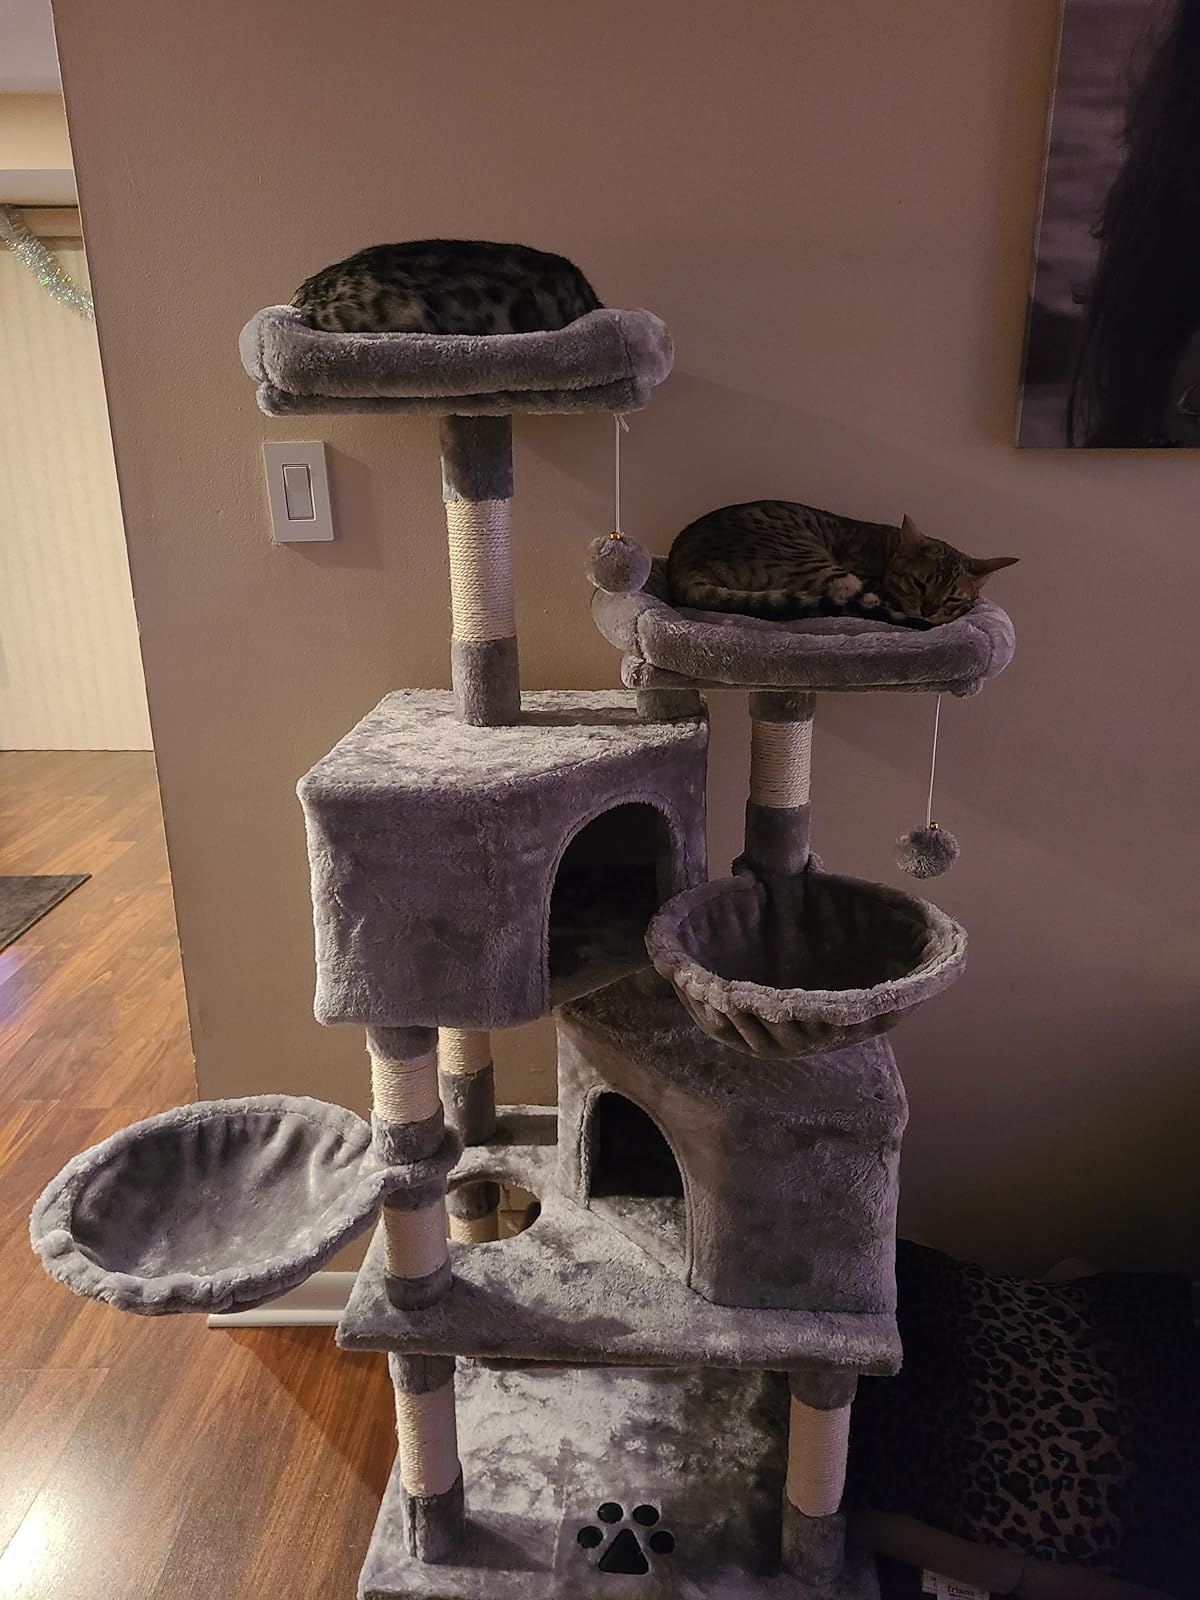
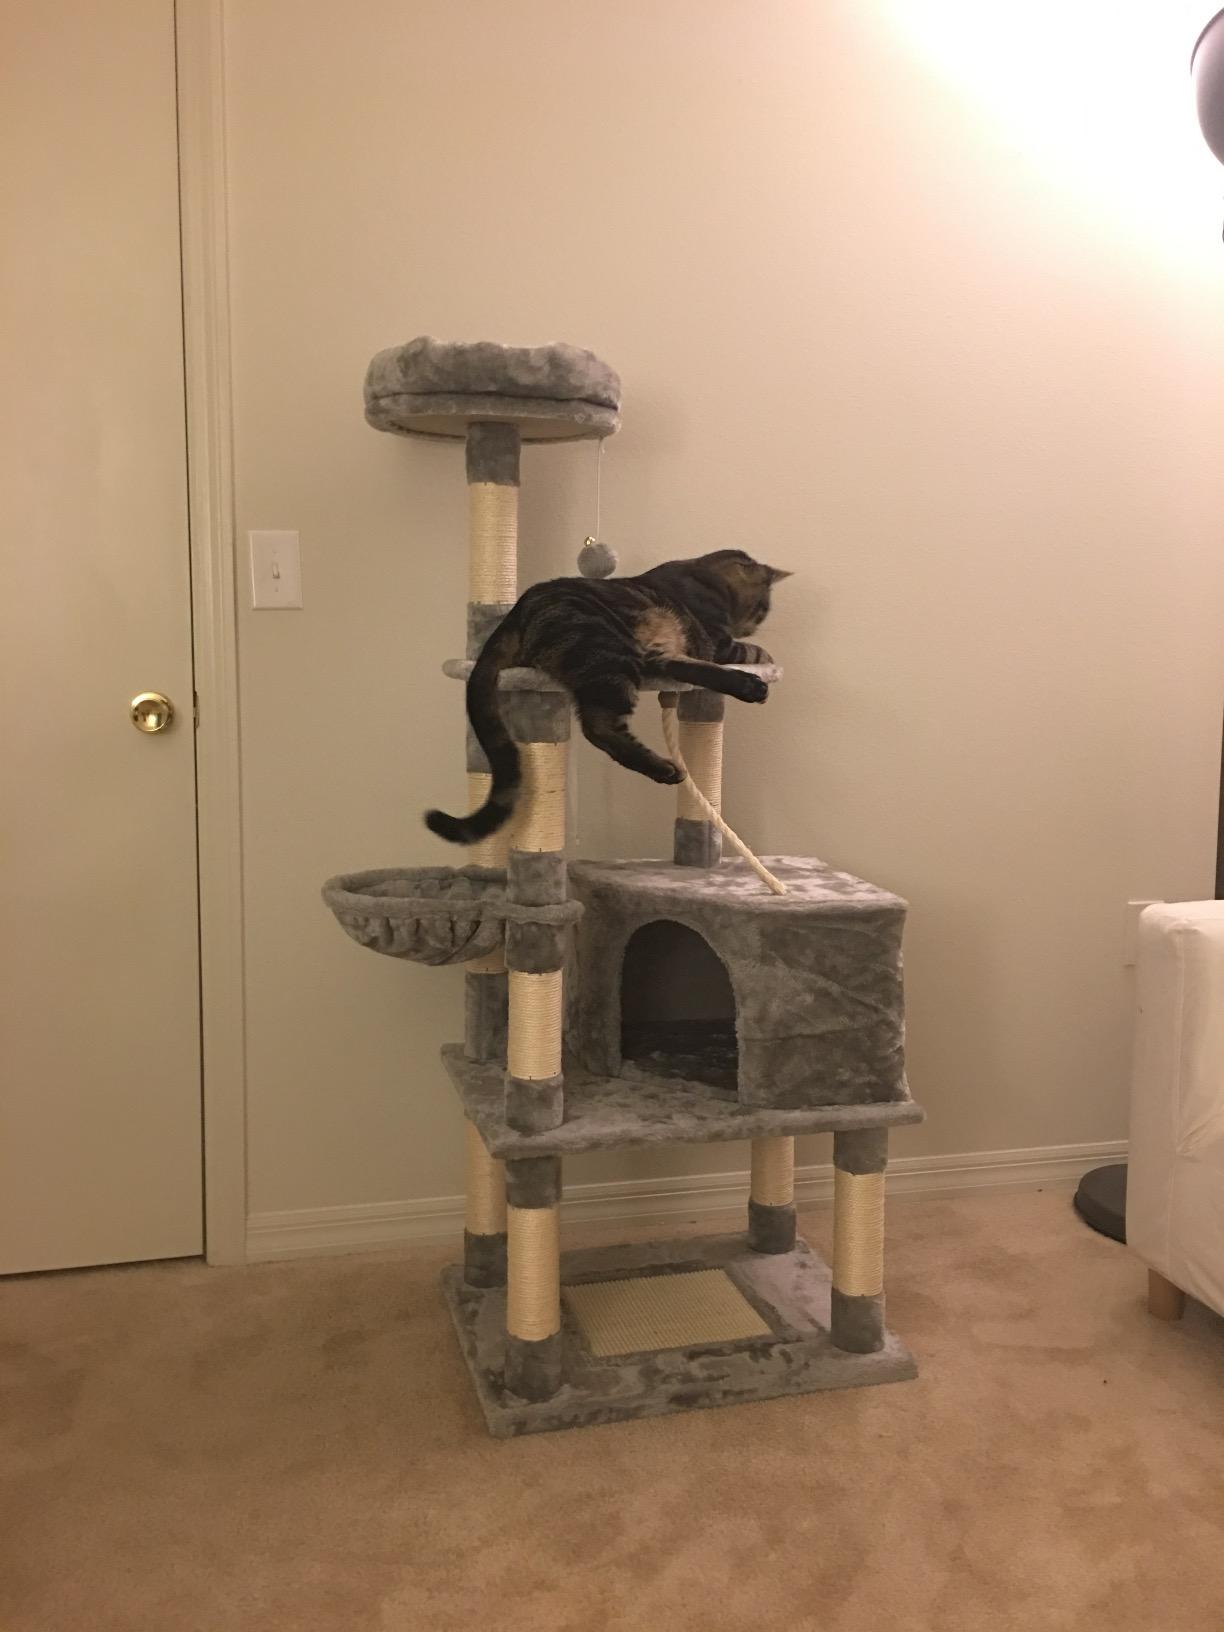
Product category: items_cat tree
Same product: no